The Thing (2011 film)

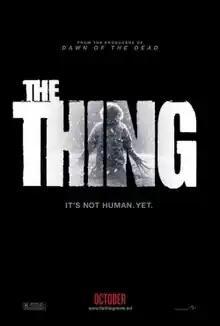
Theatrical release poster

The Thing is a 2011 science fiction horror film directed by Matthijs van Heijningen Jr., written by Eric Heisserer, and starring Mary Elizabeth Winstead, Joel Edgerton, Ulrich Thomsen, Adewale Akinnuoye-Agbaje, and Eric Christian Olsen. It is a direct prequel to the 1982 film of the same name by John Carpenter, which was an adaptation of the 1938 novella "Who Goes There?" by John W. Campbell. It tells the story of a team of scientists at a Norwegian Antarctic research station who discover a parasitic alien buried deep in the ice, realizing too late that it is still alive.